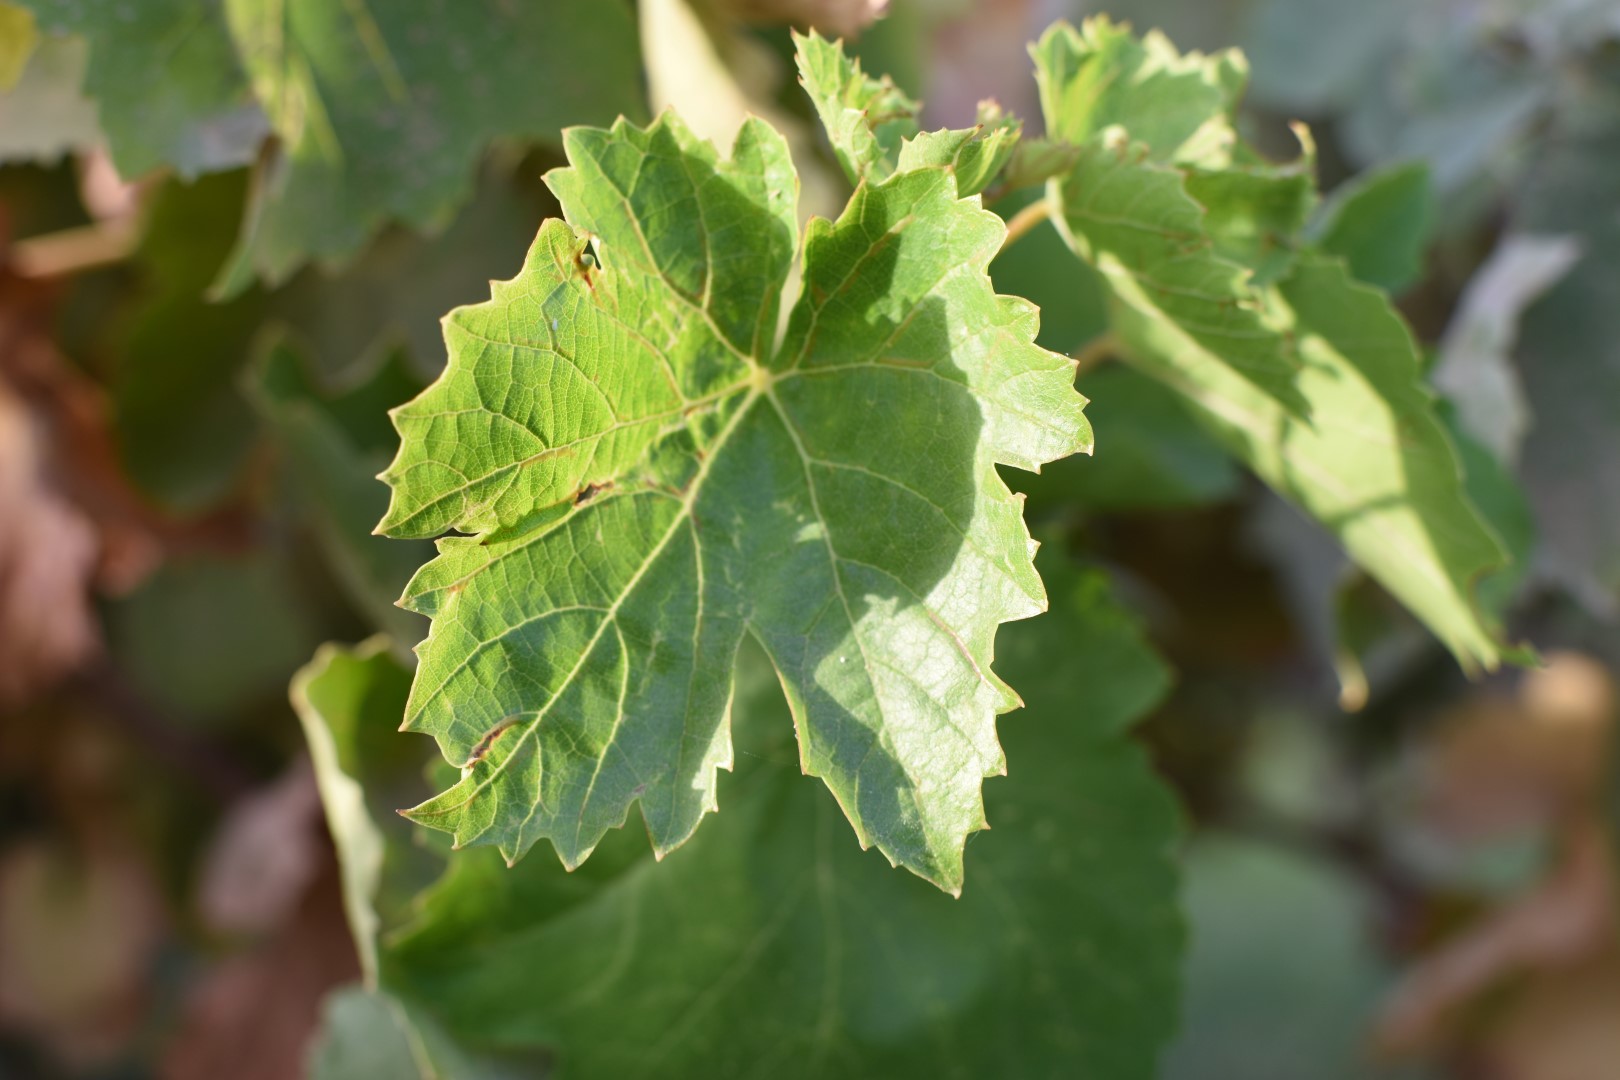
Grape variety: Thompson Seedless